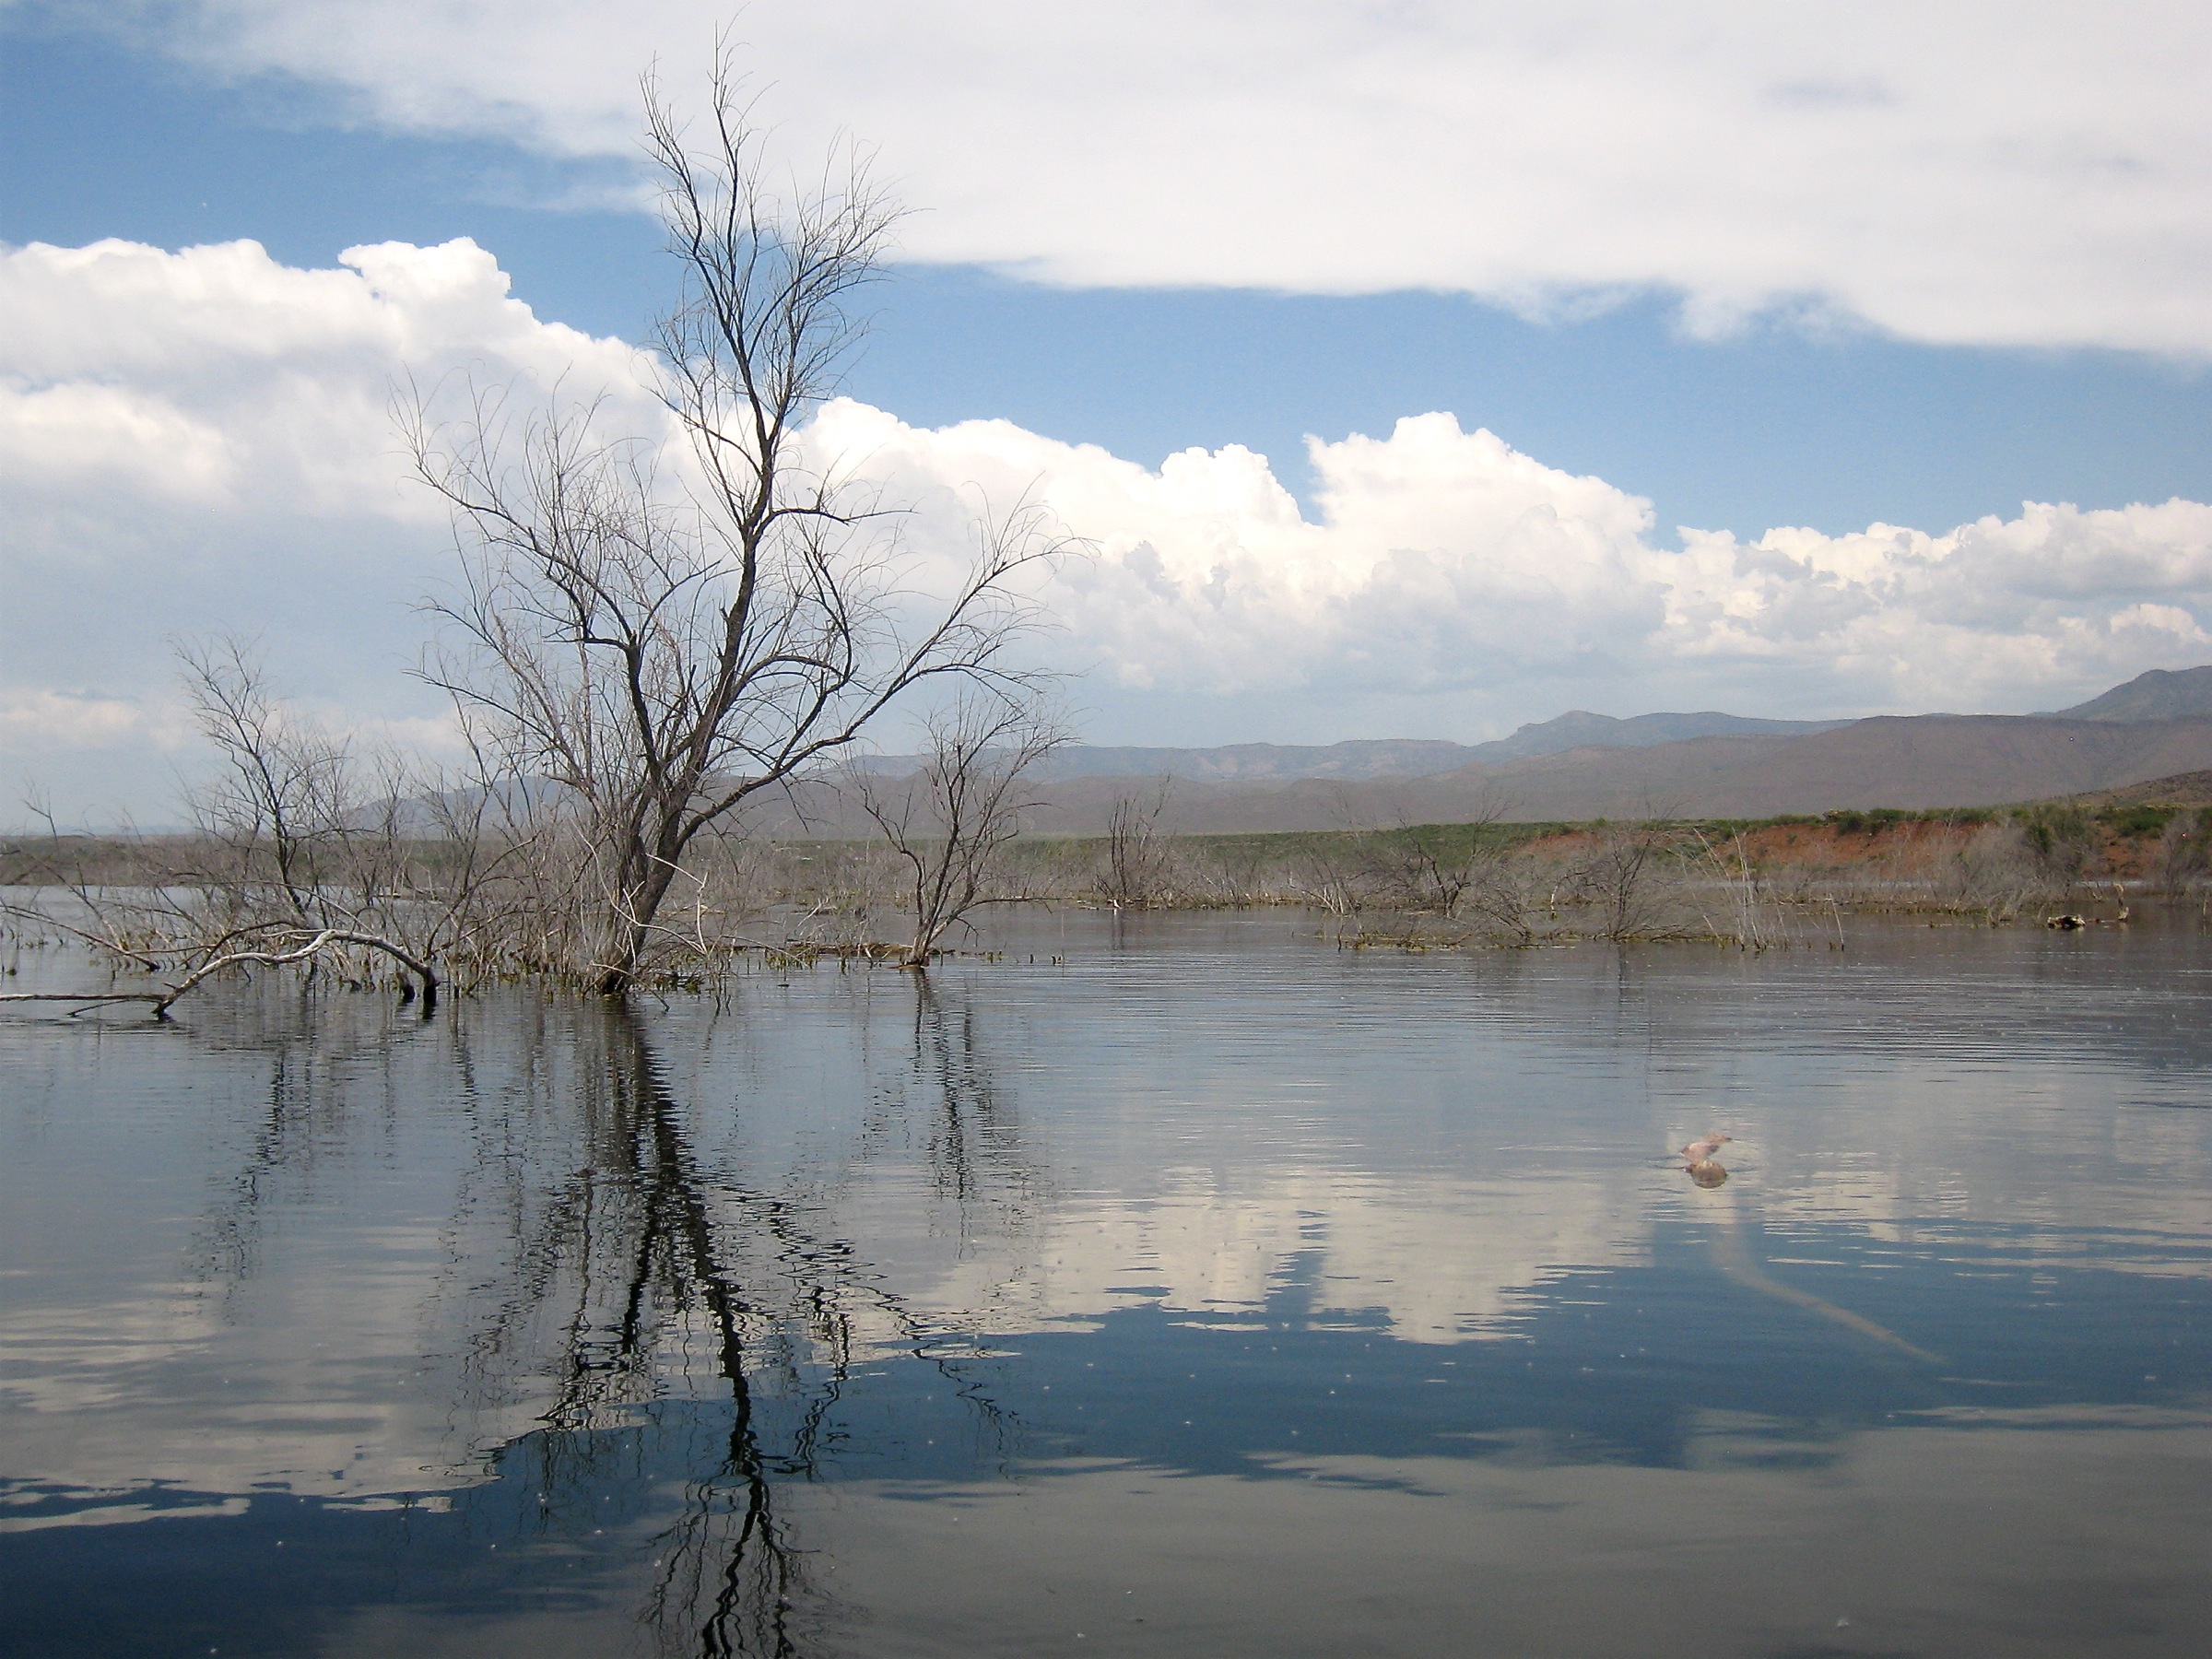
landscape, sea, tree, water, nature, marsh, wilderness, snow, winter, cloud, morning, shore, lake, river, pond, reflection, reservoir, kayak, season, body of water, wetland, habitat, loch, natural environment, atmospheric phenomenon